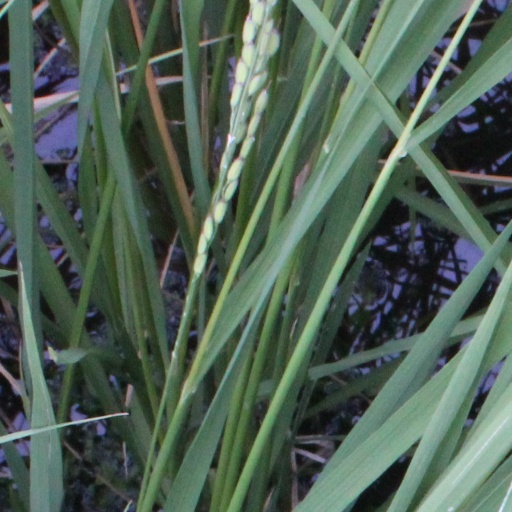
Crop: rice